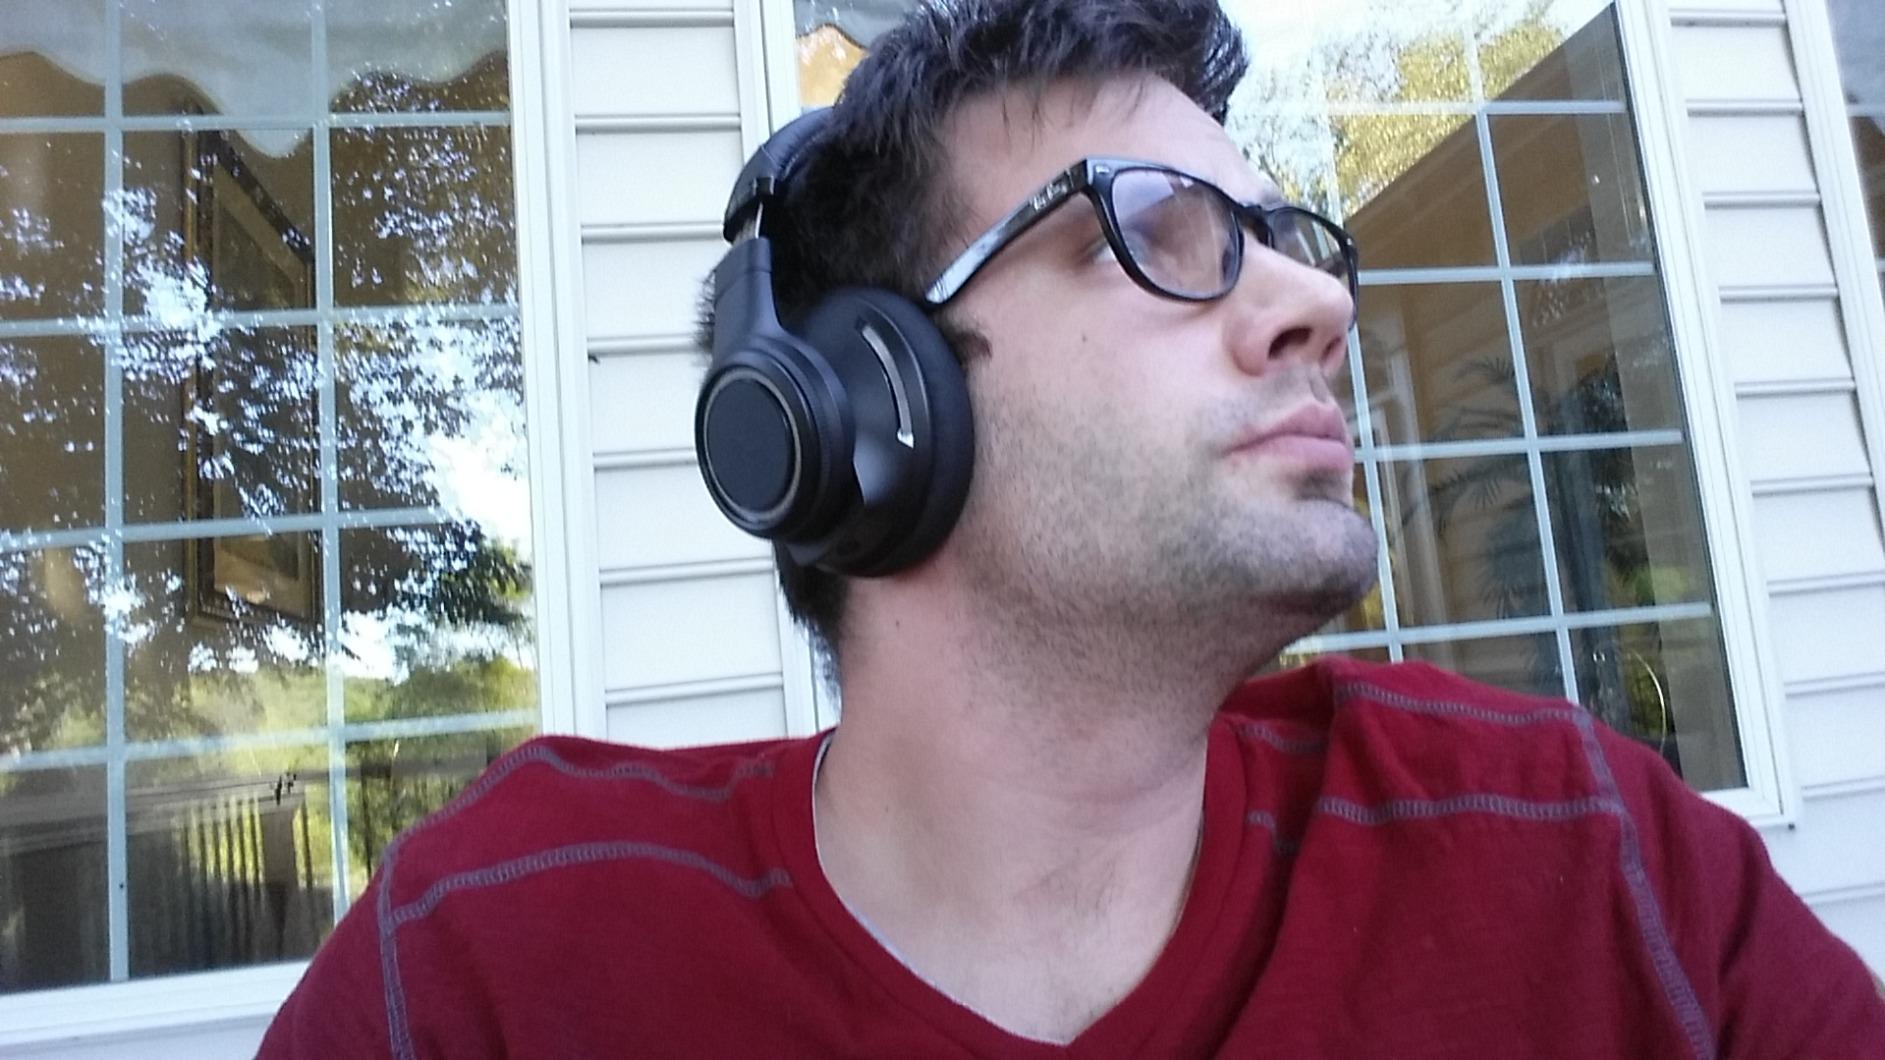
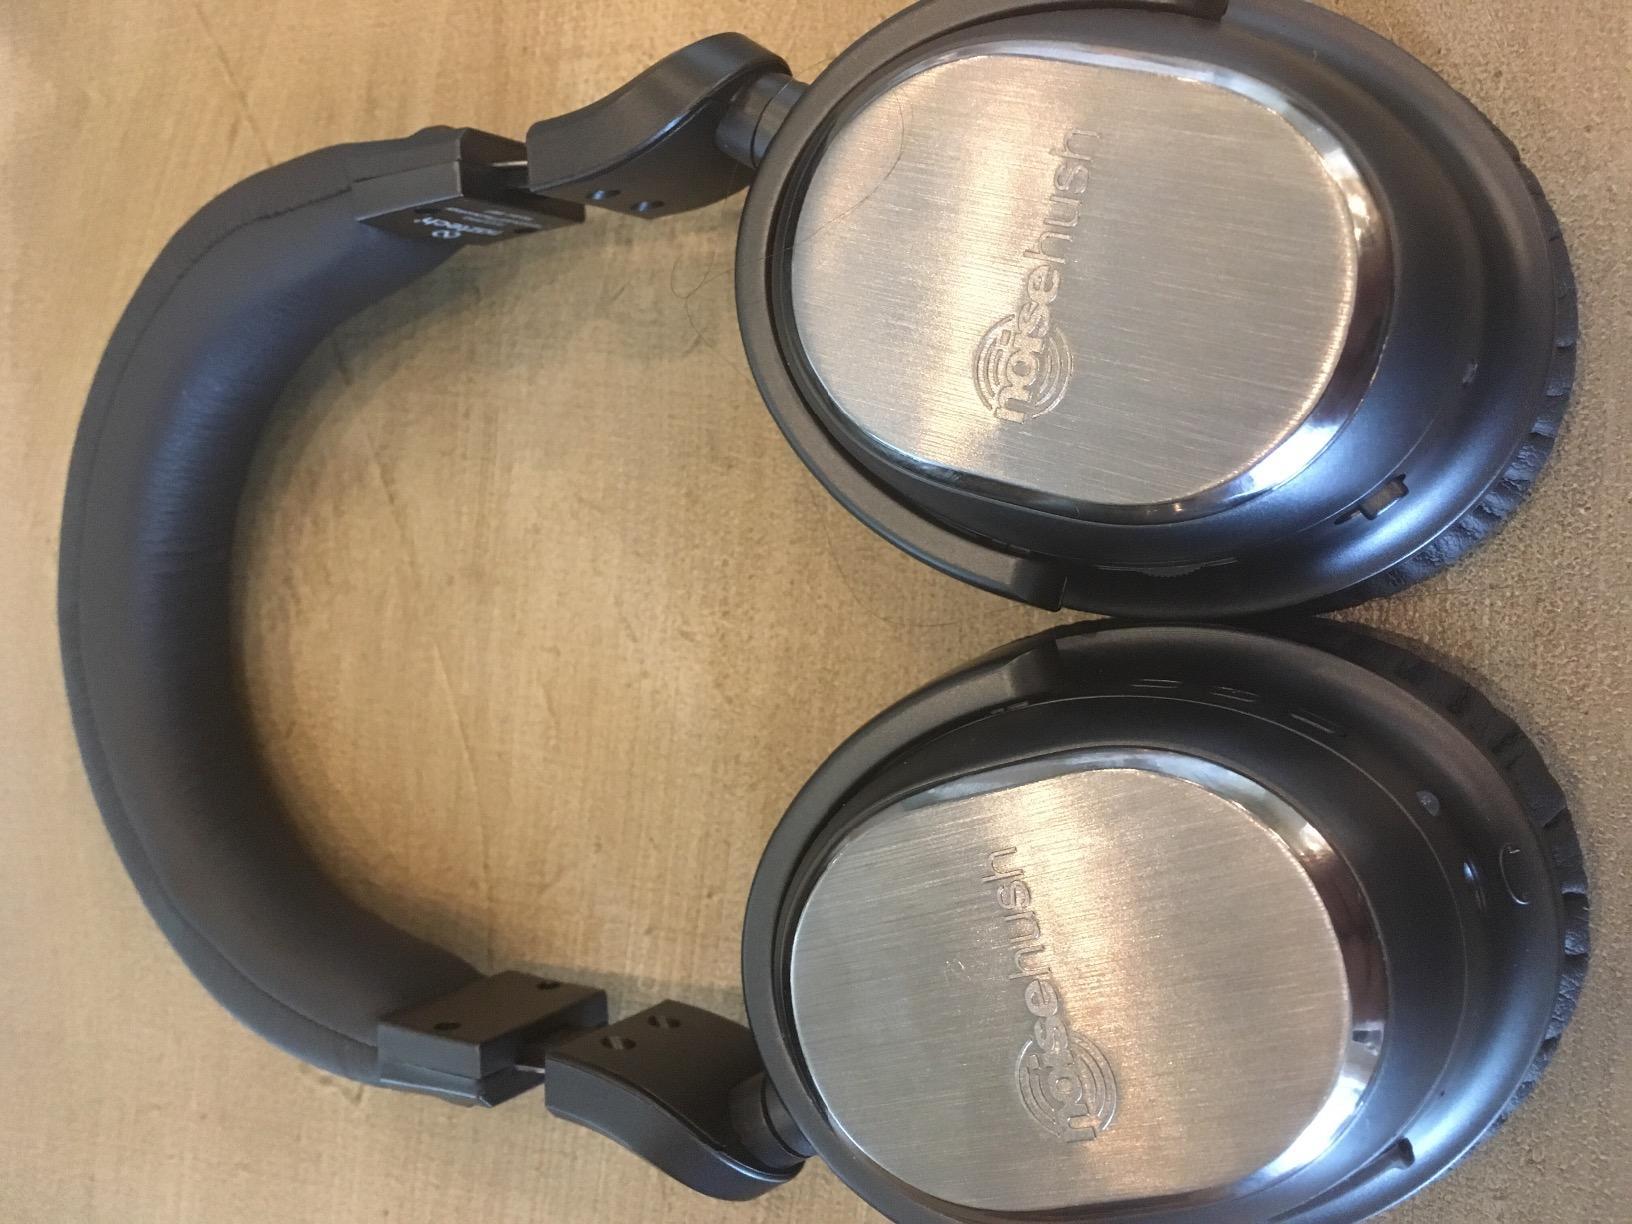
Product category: headphones
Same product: no